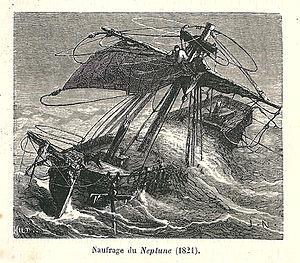
Gravure de Jules Noël tirée de
Le Neptune est un navire de guerre d'abord français de 1803 à 1808, puis espagnol jusqu'en 1820.